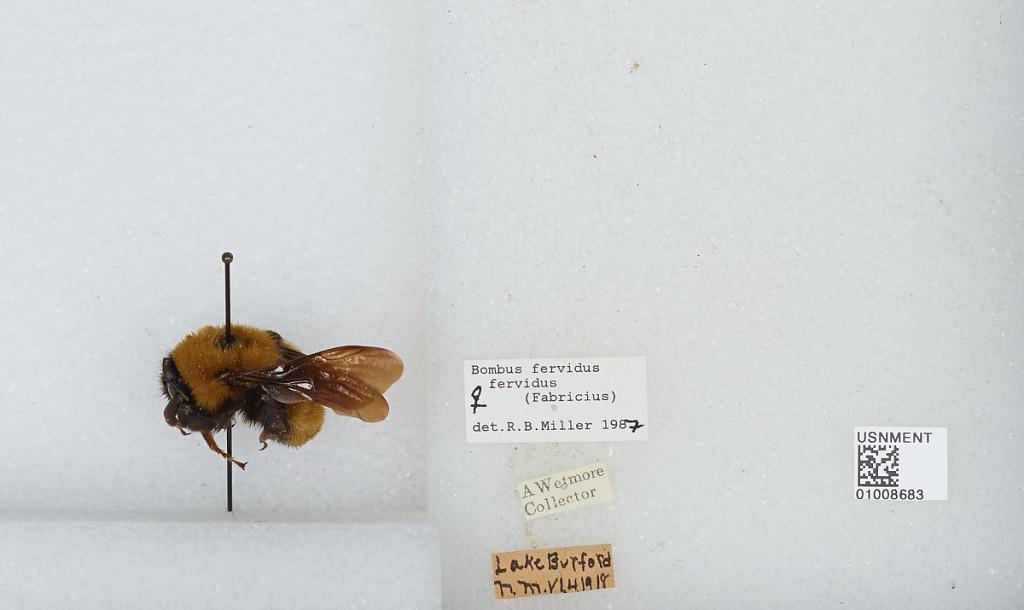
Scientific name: Bombus (Fervidobombus) fervidus fervidus (Fabricius)
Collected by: A. Wetmore
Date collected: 1918-6-4
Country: United States
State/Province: New Mexico
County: Rio Arriba
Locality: Lake Burford
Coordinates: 36.6228, -106.867
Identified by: Miller, R. B.